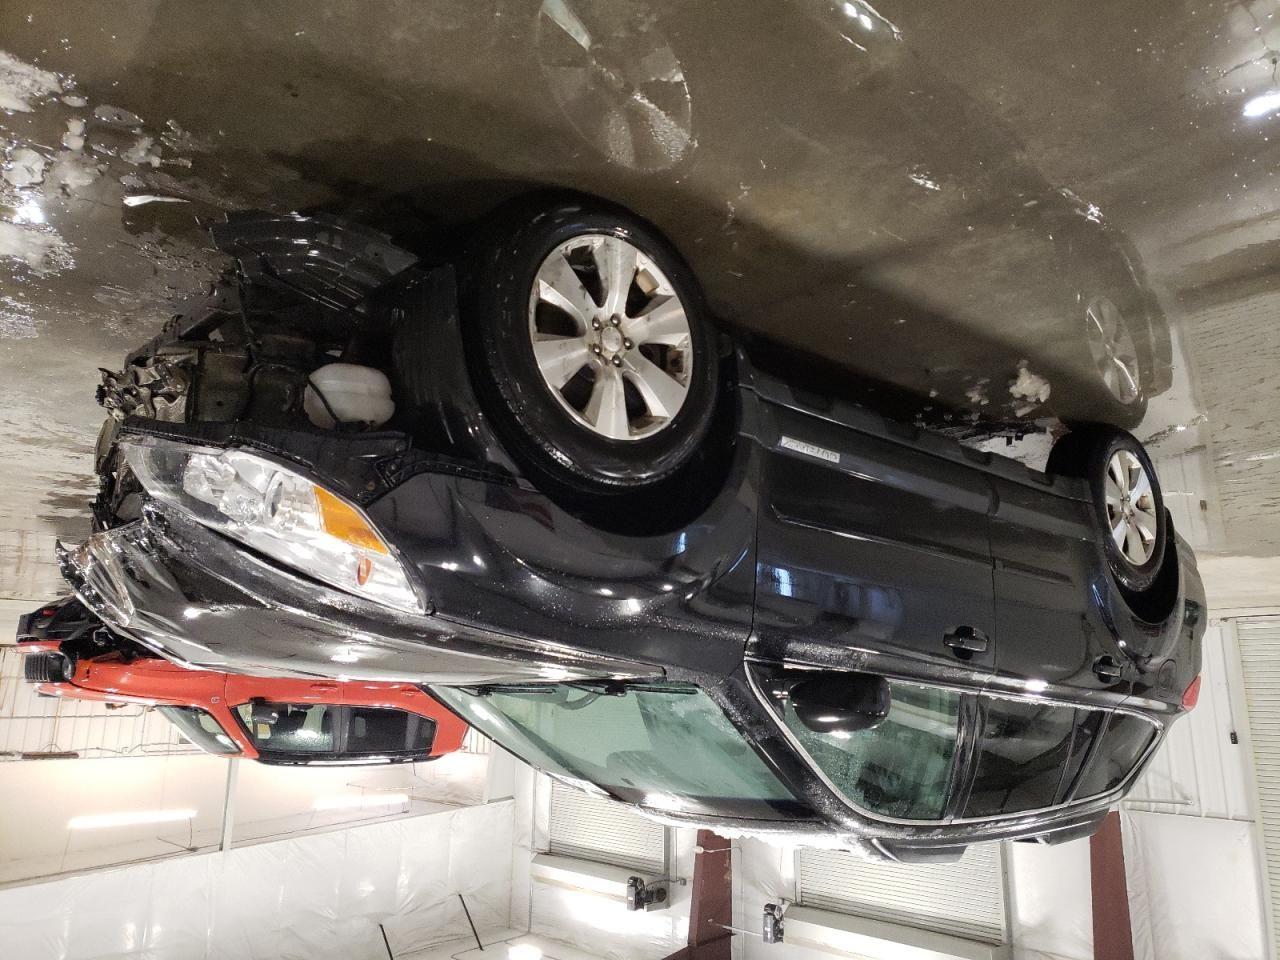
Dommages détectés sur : pare-choc avant, feu avant gauche, capot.
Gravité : majeur